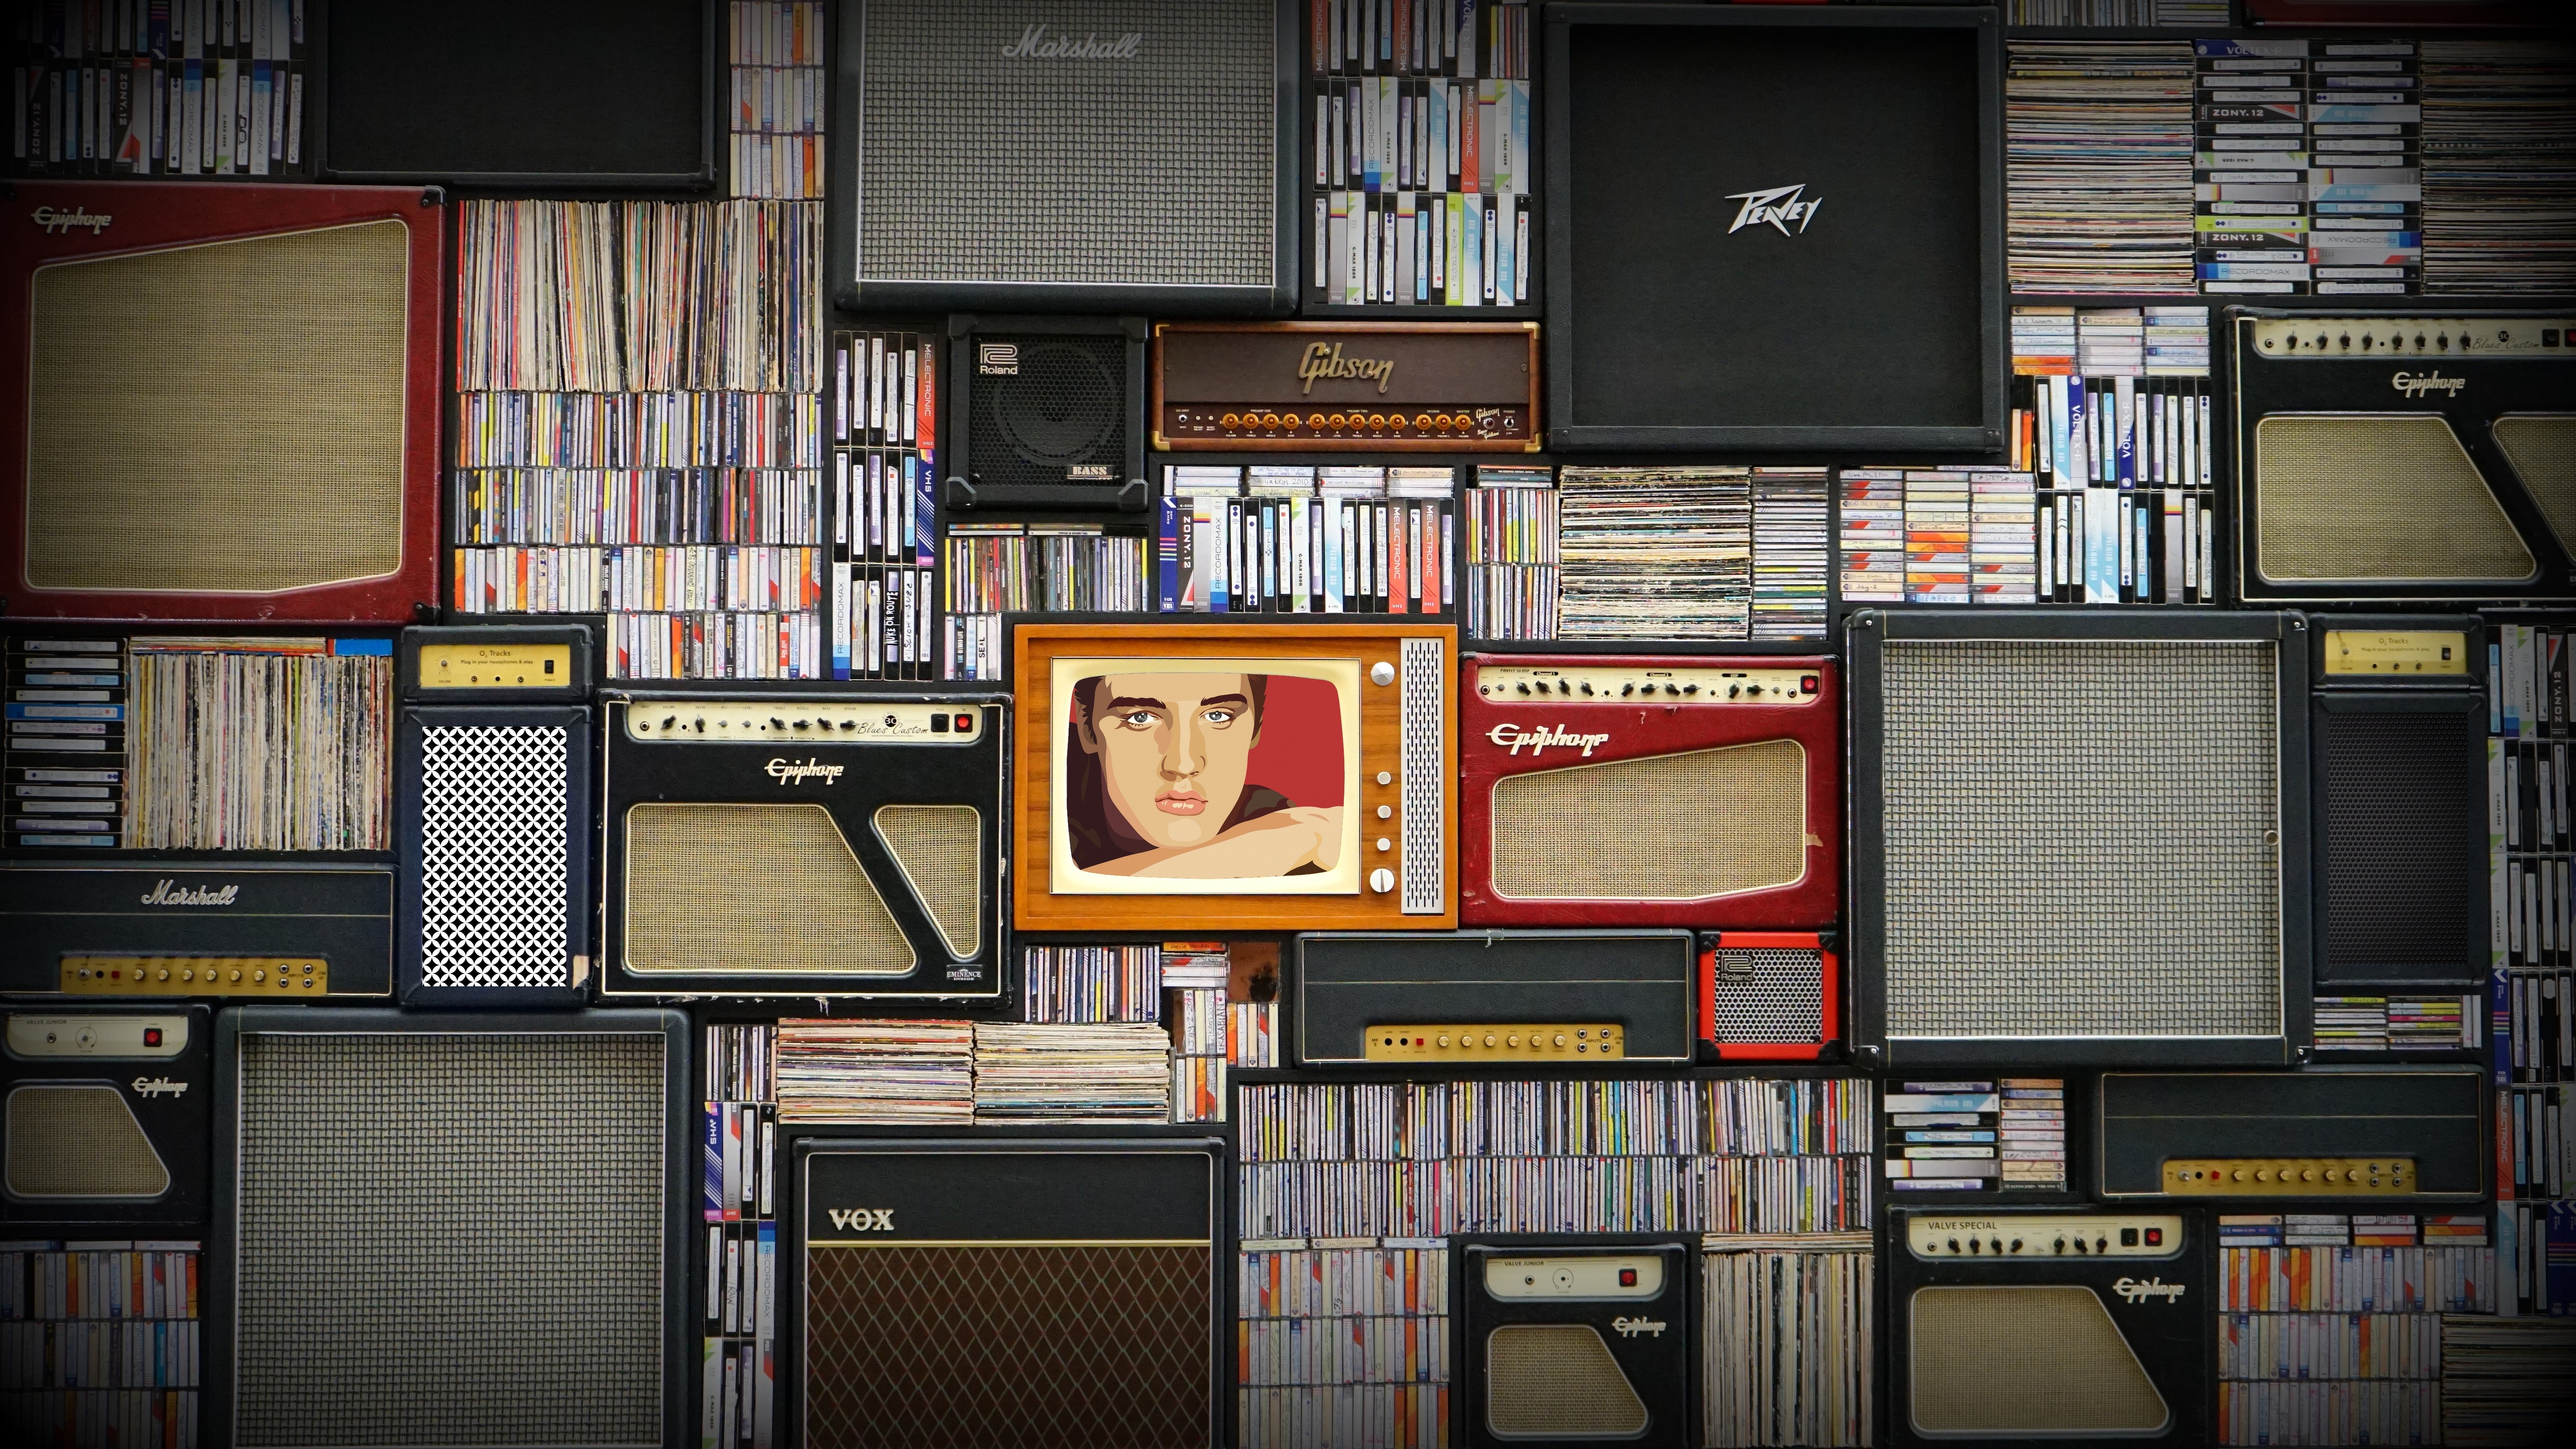
man, rock, record, music, vinyl, vintage, retro, old, male, equipment, electrical, instrument, microphone, mic, studio, artist, professional, musician, speaker, furniture, room, amplifier, dial, acoustic, radio, button, interior design, pop, recording, chrome, library, design, audio, recorder, knob, performance, singing, media, sound, dynamic, cd, elvis, style, elegant, classic, 1960, 1950, icon, volume, elegance, entertainment, screenshot, tuner, voice, rock and roll, hi fi, elvis presley, vocal, rock n roll, presley, 1970 sony a7, personal computer hardware